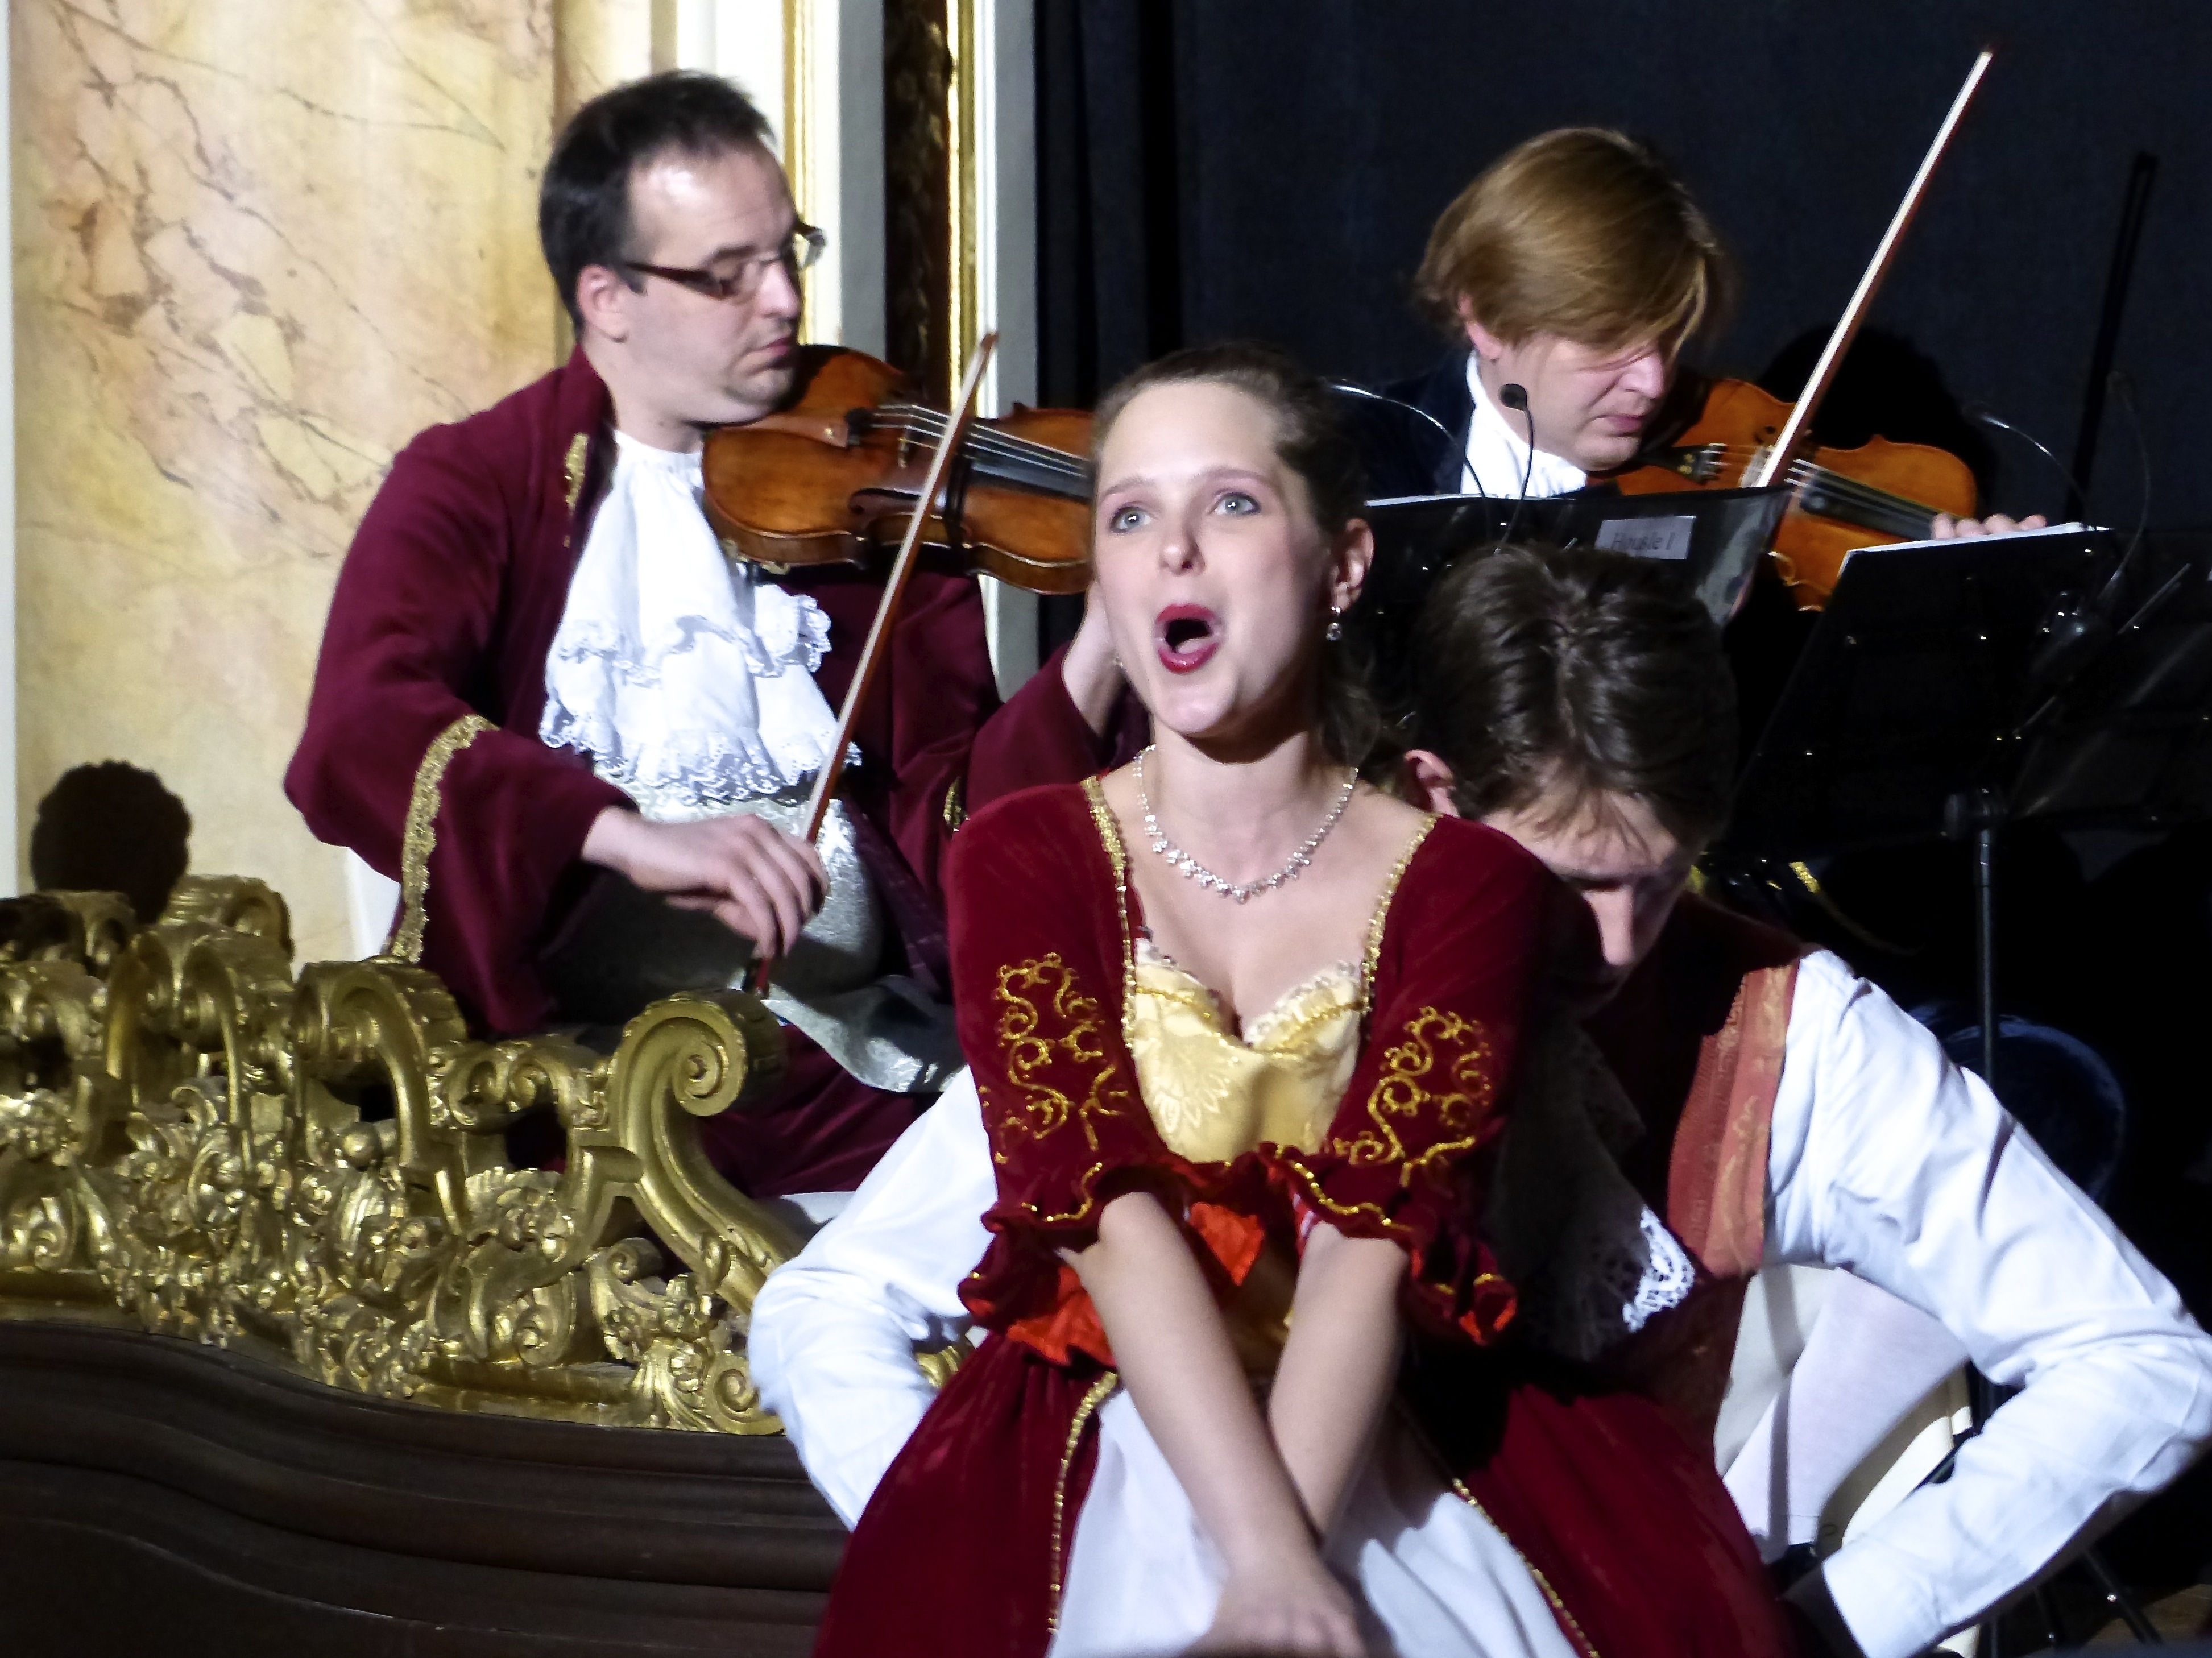
music, travel, concert, europe, hall, opera, prague, musician, musical instrument, grand, orchestra, hotel, performance, dinner, singing, czech, bohemia, praha, amadeus, ensemble, mozart, boccaccio, tereziesvarcova, danielklansky, string instrument, bowed string instrument, plucked string instruments, musical theatre